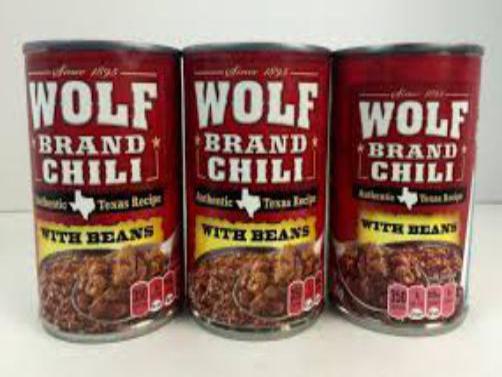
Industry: Food